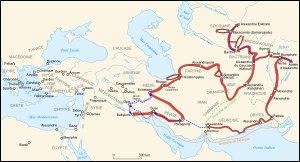
Alexandre le Grand ou Alexandre III, né le 21 juillet 356 av. J.-C. à Pella et mort le 11 juin 323 av. J.-C. à Babylone, est un roi de Macédoine et l'un des personnages les plus célèbres de l'Antiquité. Fils de Philippe II, élève d'Aristote et roi de Macédoine à partir de 336, il devient l'un des plus grands conquérants de l'histoire en prenant possession de l'immense empire perse et en s'avançant jusqu'aux rives de l'Indus.
La satrapie de Parthie était une province perse située dans la région de Parthie, en Asie Mineure, qui se trouve actuellement en Iran. Une satrapie est une division administrative de l'empire achéménide reprise ensuite sous le règne d'Alexandre. La Parthie est nommée selon les auteurs et les langues Parthienne, Parthydée, Parthyaea ou Parthyene en Grec, Parthyene ou Parthia en Latin, les mentions de cette satrapie sont cependant assez rares dans les sources.
Néarque, né en Crète vers 360 av. J.-C., mort à une date inconnue, est un Compagnon d'Alexandre le Grand. Un temps satrape de Lycie-Pamphylie, il devient navarque de la flotte royale en 325 ; il pilote l'expédition entre l'Indus et l'Euphrate et explore la mer d'Arabie et le golfe Persique. Le récit de ce périple est connu grâce à Arrien et Strabon.